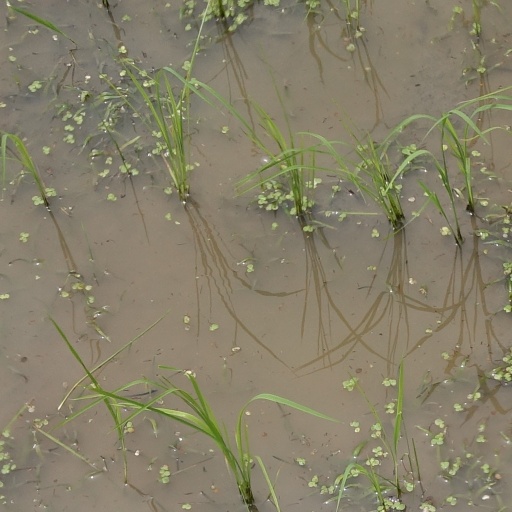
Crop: rice